Dill Scallion

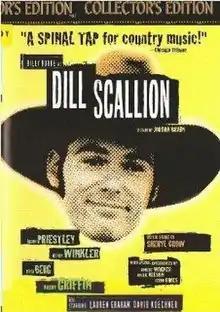

Dill Scallion is a 1999 American mockumentary film that follows the rise and fall of a country-western singer, Dill Scallion. It was written and directed by Jordan Brady. It is known for its eclectic cast including Lauren Graham, Kathy Griffin, David Koechner, Henry Winkler, Dave "Gruber" Allen, Wayne Federman, Jason Priestley, Robert Wagner, Dana Gould, Peter Berg, Michael Rodgers, Rachel Grate, and Spencer Garrett, as well as cameos from country western singers LeAnn Rimes, Travis Tritt, and Willie Nelson. Michael Rodgers and Sheryl Crow wrote most of the music for the film.